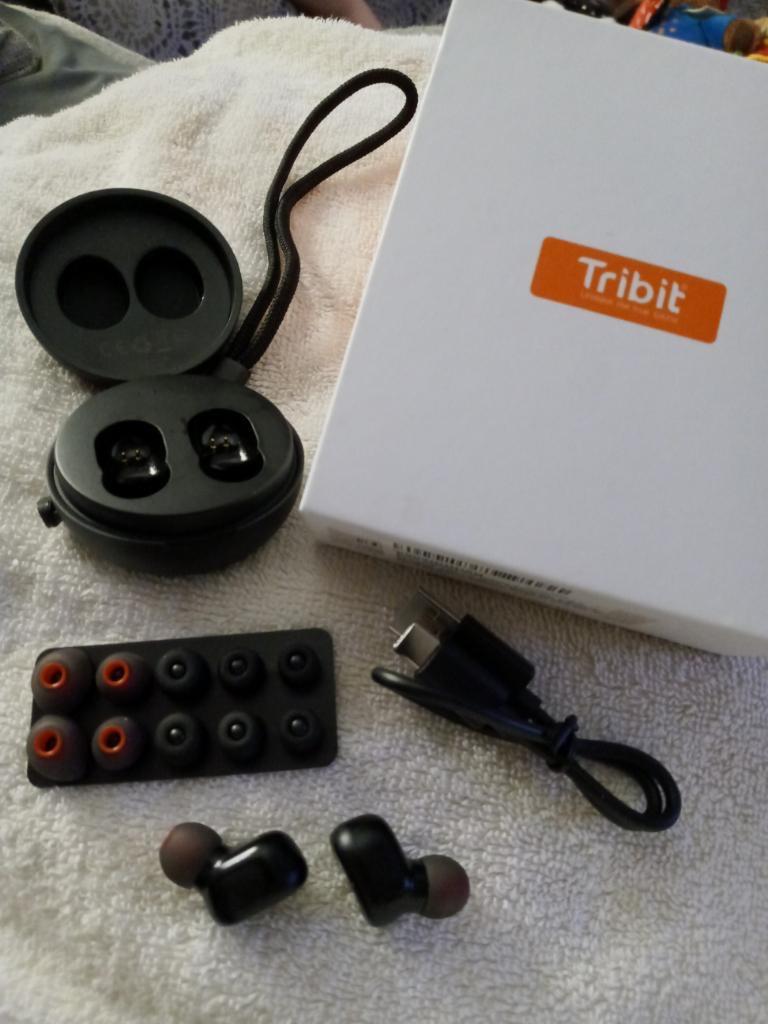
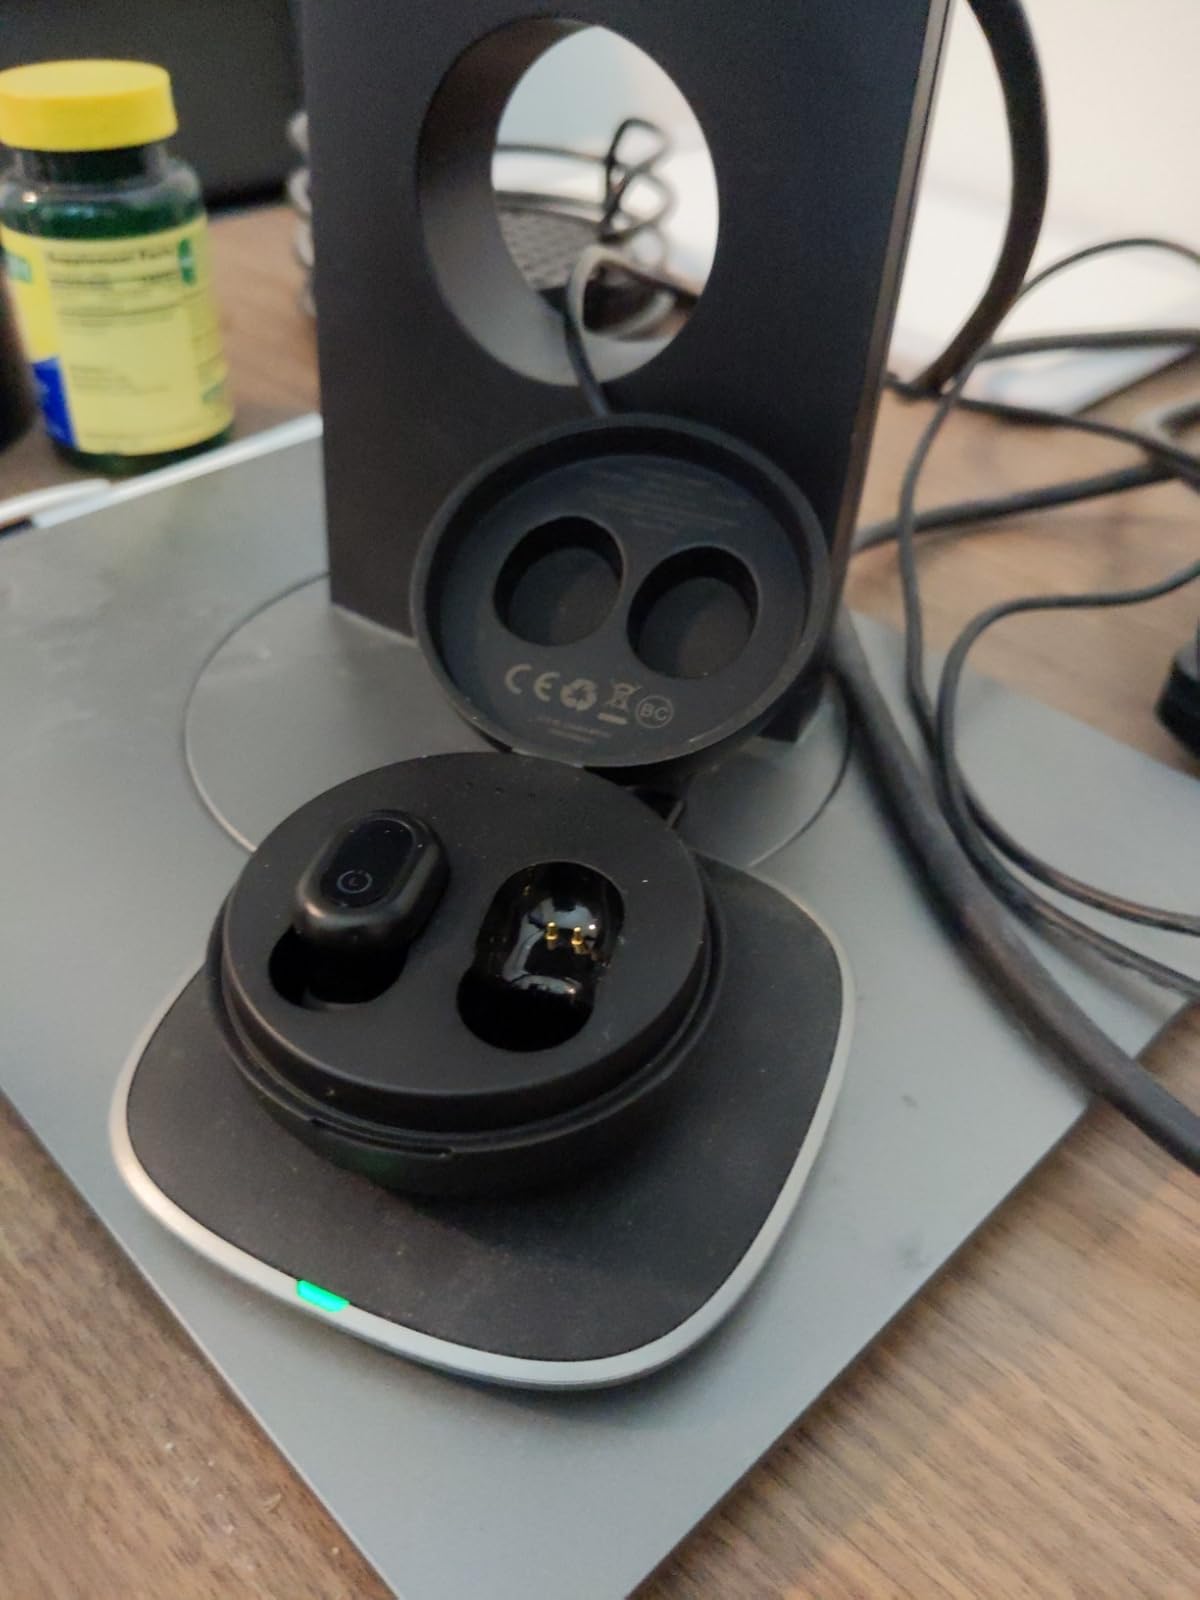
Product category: earbuds
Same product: yes